Robert Bringhurst

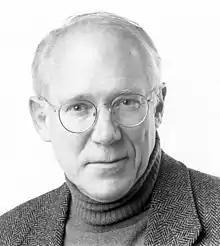
Bringhurst in 2016

Robert Bringhurst (born 1946) is a Canadian poet, typographer and author. He has translated substantial works from Haida and Navajo and from classical Greek and Arabic. He wrote "The Elements of Typographic Style", a reference book of typefaces, glyphs and the visual and geometric arrangement of type. He was named an Officer of the Order of Canada in June 2013.